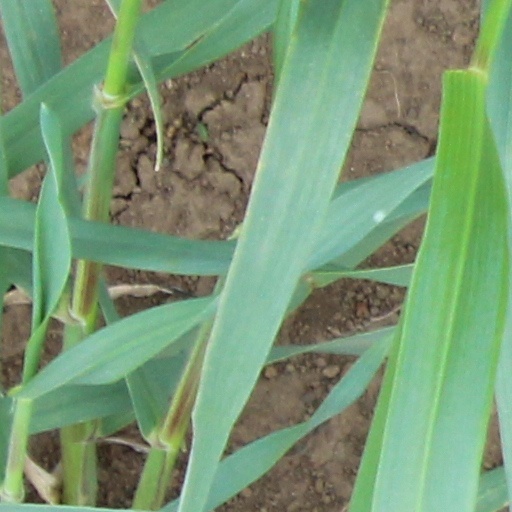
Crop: wheat